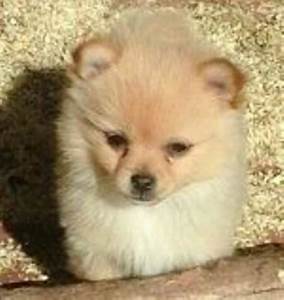
Label: cane